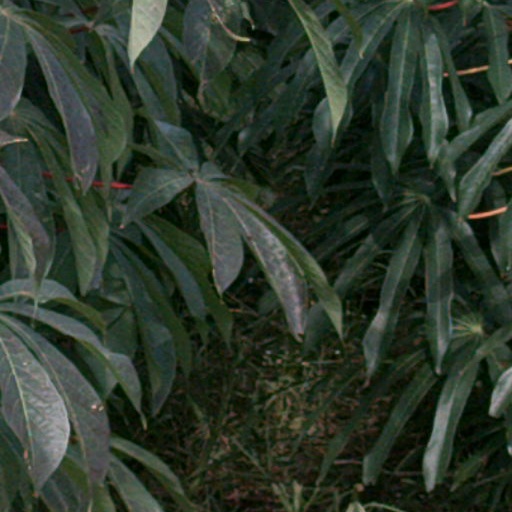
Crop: cassava